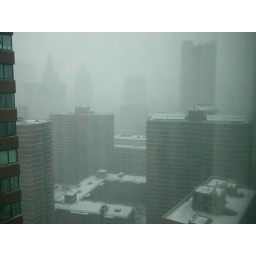
From the 25th floor of a building in Manhattan, from which those buildings in the distance are usually VERY visible.